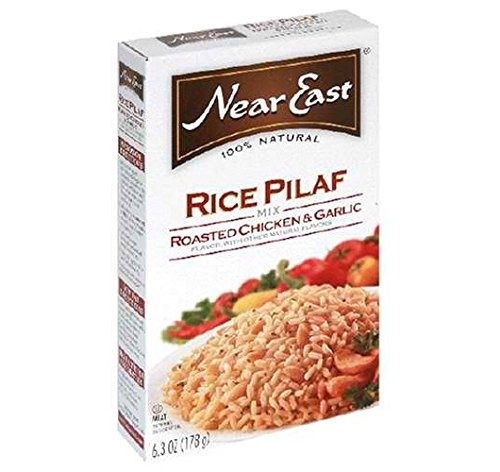
Item Name: Near East Roasted Chicken & Garlic Rice Pilaf Mix, 6.3-Ounce Boxes (Pack of 12) ( Value Bulk Multi-pack)
Value: 75.6
Unit: Ounce

Price: 3.62